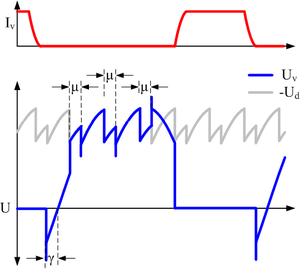
Le courant continu haute tension, en anglais High Voltage Direct Current, est une technologie d'électronique de puissance utilisée pour le transport de l'électricité en courant continu haute tension. Son utilisation est minoritaire par rapport au transport électrique à courant alternatif traditionnel de nos réseaux électriques. Son principal intérêt est de permettre le transport d'électricité sur de longues distances ; le courant continu cause moins de pertes dans ce cas. Par ailleurs, c'est l'unique possibilité pour transporter de l'électricité dans des câbles enterrés ou sous-marins sur des distances supérieures à environ 100 km. En effet, la puissance réactive produite par le caractère capacitif du câble, s'il est alimenté par du courant alternatif, finit par empêcher le transport de la puissance active, qui est recherchée. En courant continu, aucune puissance réactive n'est produite dans le câble. D'autres avantages de la technologie HVDC peuvent également justifier son choix sur des liaisons plus courtes : facilité de réglage, influence sur la stabilité et possibilité de régler la puissance transitée notamment.
Les installations à courant continu haute tension, en anglais High Voltage Direct Current permettent de transporter de la puissance électrique entre plusieurs postes de conversion reliés au réseau électrique en courant alternatif. Elles peuvent régler dans une certaine mesure la puissance active et la puissance réactive injectées dans le réseau, ce faisant elles doivent être en mesure de commander le courant envoyé ou absorbé, ainsi que le niveau de tension du poste et ce aussi bien du côté tension continue que du côté tension alternative. Le réglage de la puissance active influence également la fréquence du réseau électrique. Le poste qui envoie de la puissance est dit « redresseur », celui en recevant « onduleur ». Toutes ces commandes doivent être faites de manière cohérente, sans excéder de valeurs maximales admissibles par un des équipements électriques et sans mettre en danger la stabilité du réseau électrique. Mieux, en cas de défaut sur le réseau électrique le poste HVDC assiste dans la stabilisation du réseau.